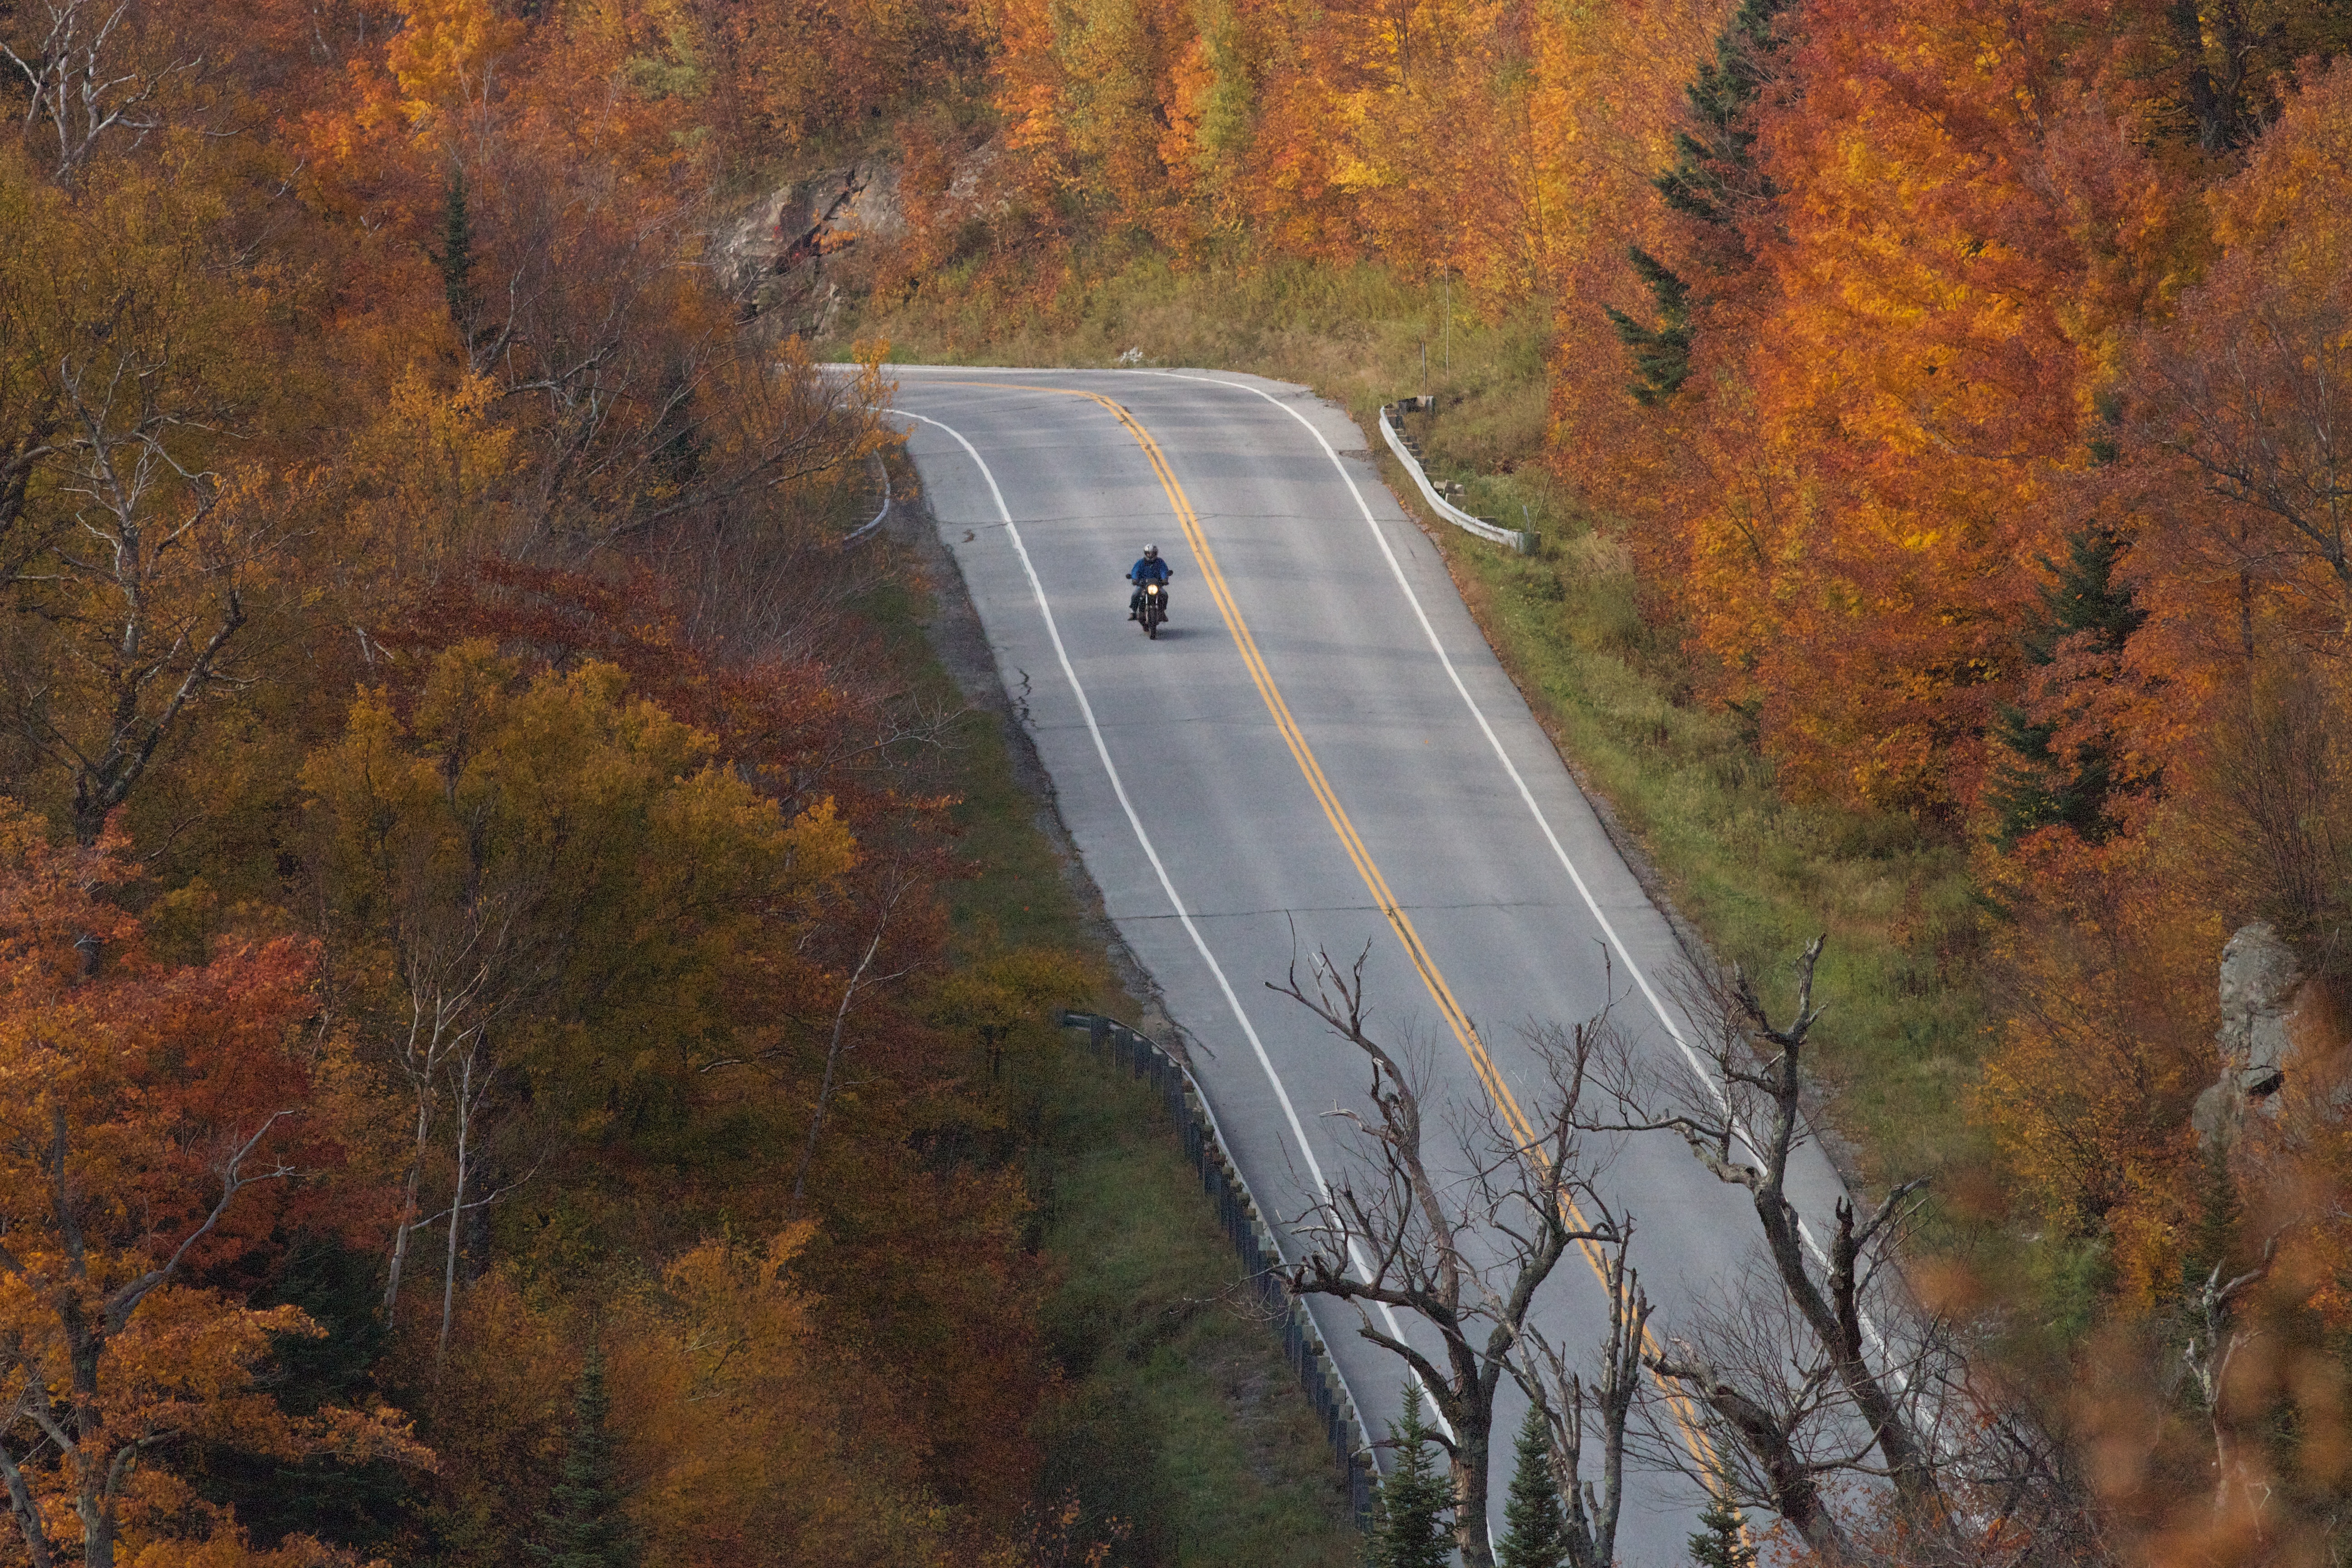
tree, forest, wilderness, river, autumn, season, infrastructure, atmospheric phenomenon, geological phenomenon